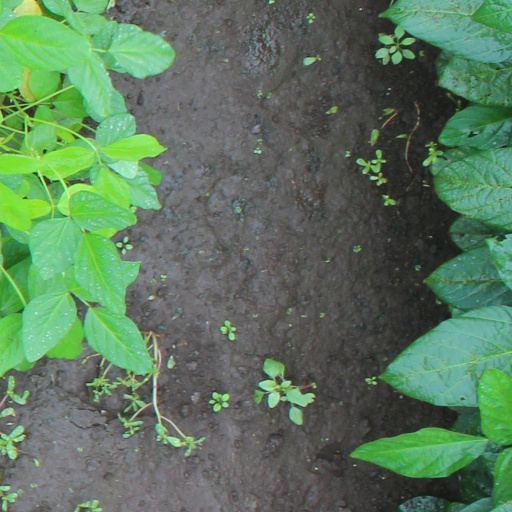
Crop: soybean